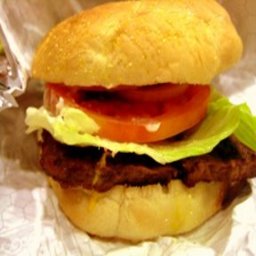
Label: generalcompost